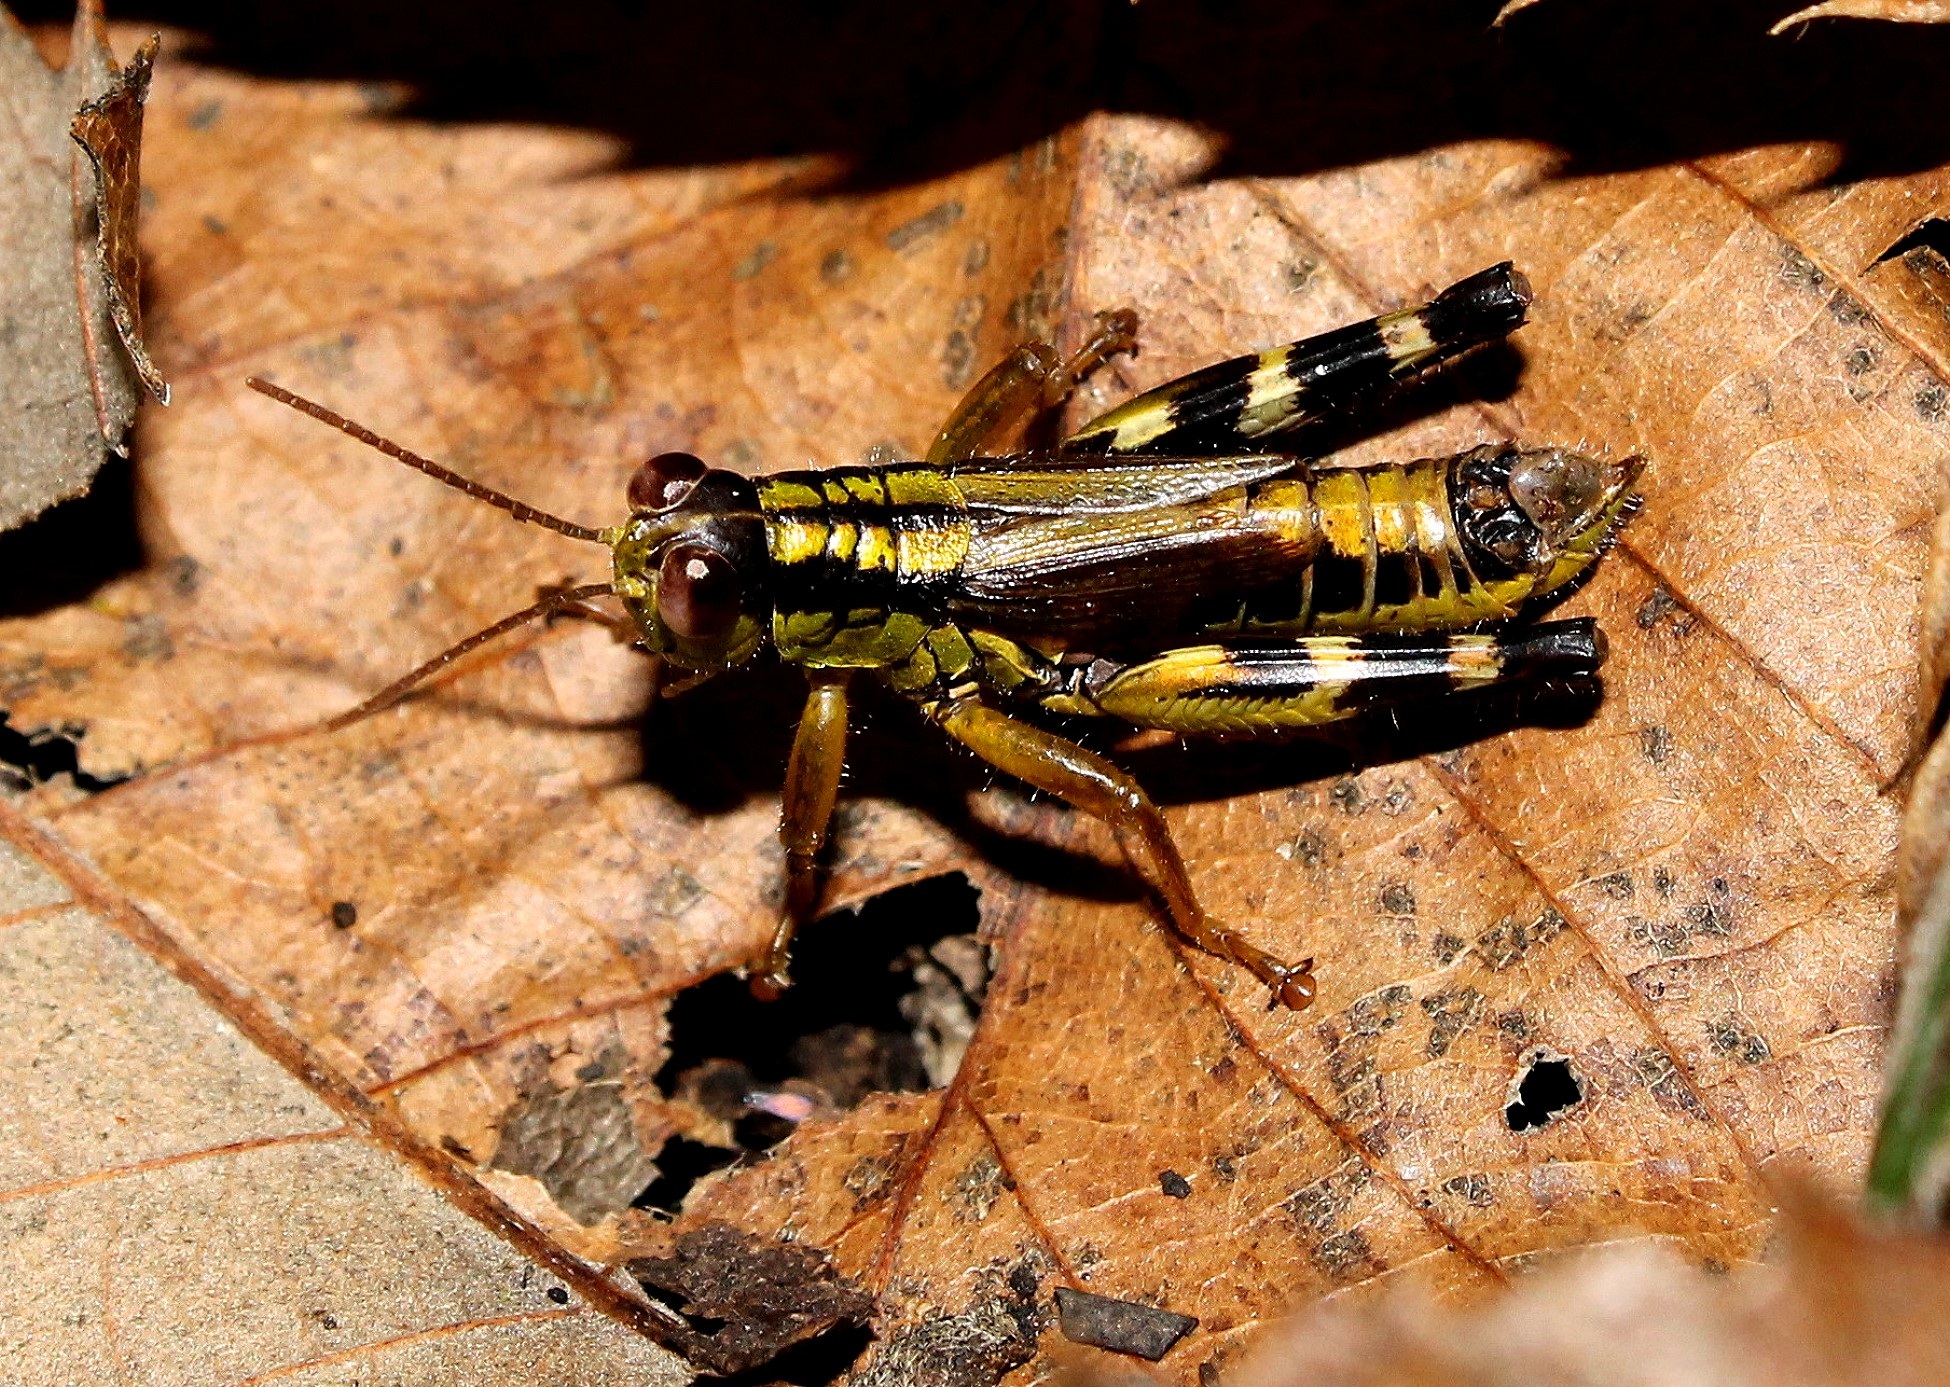
insect, small, fauna, invertebrate, close up, grasshopper, locust, macro photography, arthropod, cricket like insect